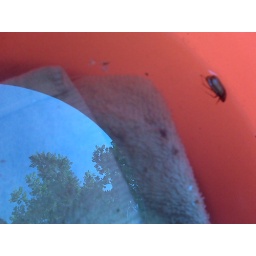
Dead beetle in a red pale. White towel in the water.